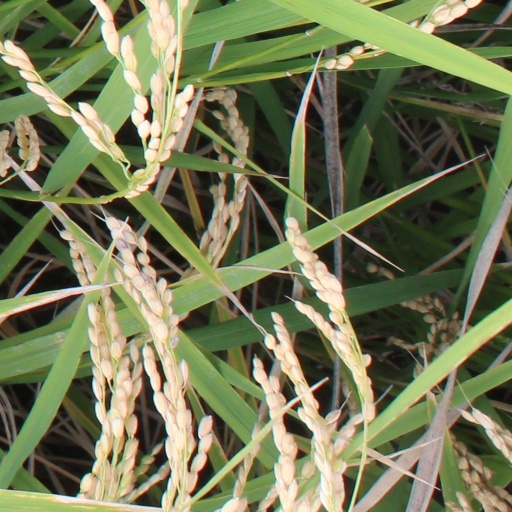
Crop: rice